Negermusik

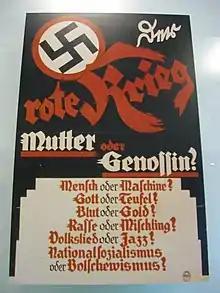
Nazi propaganda poster about the "Red War". Among the questions posed are "Volkslied or Jazz?"

Prior to the D-Day landings, during the German occupation of the Netherlands, Joseph Goebbels's propaganda ministry published pamphlets written in Dutch named "Greetings from England – The Coming Invasion". These pamphlets contained in-between statements, such as "old jazz-records" and a further full statement declaring "at the celebration of liberation your daughters and wives will be dancing in the arms of real Negroes". This further equated jazz music with 'blackness' during this time to stir up racism and anti-Allied propaganda within occupied Europe. However, Goebbels managed to create a Nazi-sponsored German swing band named Charlie and his Orchestra whose propagandistic purpose was to win over Nazi support and sympathy from British and American listeners through shortwave radio.